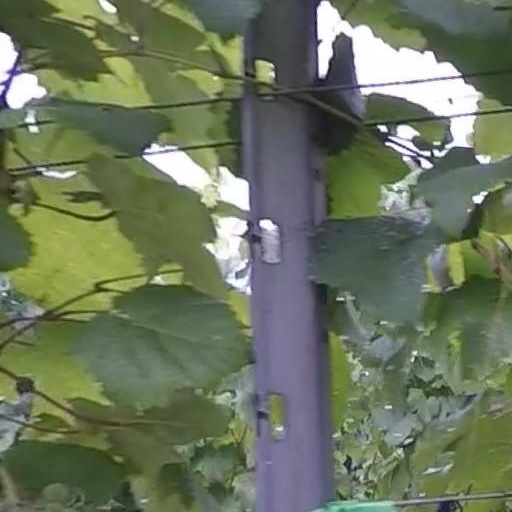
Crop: grape